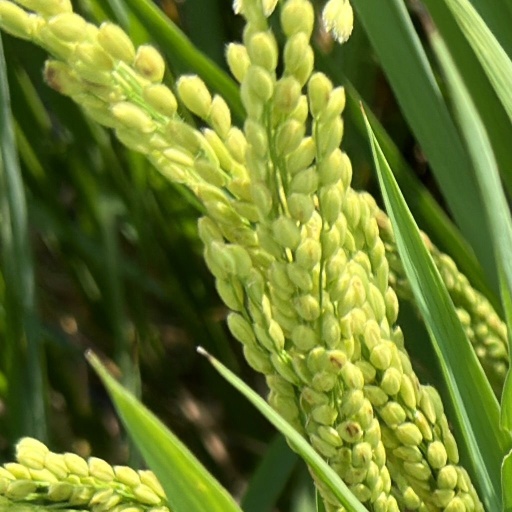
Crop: rice